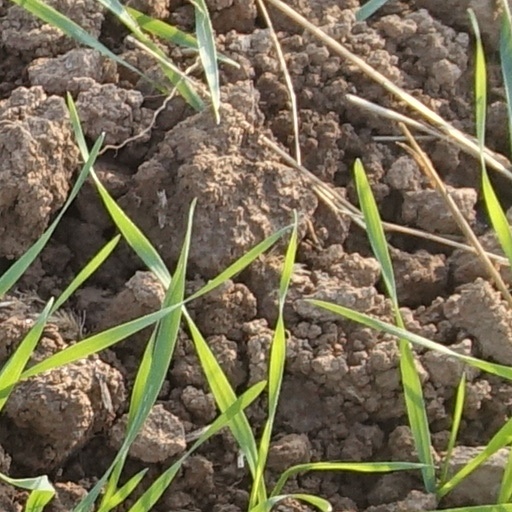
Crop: wheat